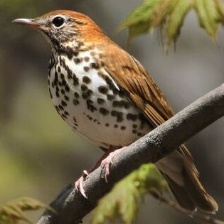
Species: WOOD THRUSH
Scientific name: HYLOCICHLA MUSTELINA